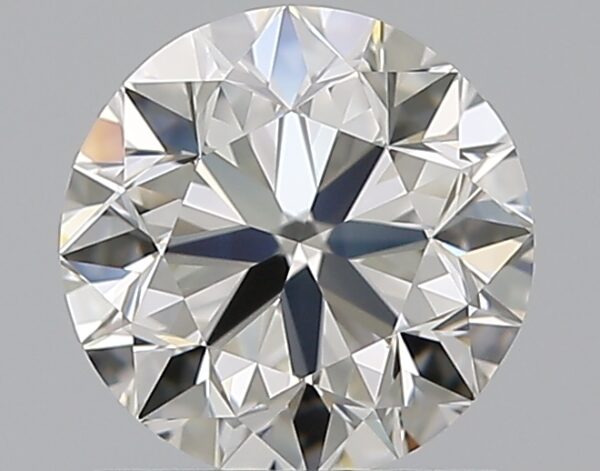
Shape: round
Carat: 1
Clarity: IF
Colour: I
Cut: VG
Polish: EX
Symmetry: VG
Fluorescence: N
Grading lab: GIA
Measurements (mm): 6.19 x 6.26 x 4